Ishq Junoon Deewangi

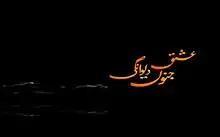
Title screen

Ishq Junoon Dewangi is a Pakistani drama serial that aired on Hum TV in 2009. It was written and produced by Momina Duraid while directed by Babar Javed. The serial tells the story of a couple, when a director husband falls for the fictional character, written by his writer wife.